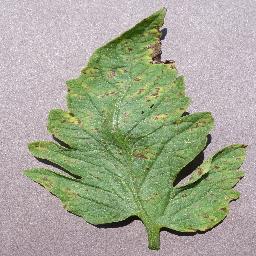
Label: Tomato___Septoria_leaf_spot